Richard Tucker (actor)

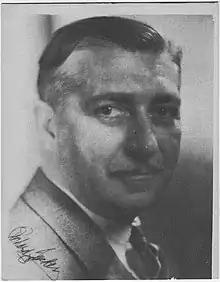
Tucker in 1920

Richard Whitlock Tucker (June 4, 1884 – December 5, 1942) was an American actor. Tucker was born in Brooklyn, New York. Appearing in more than 260 films between 1911 and 1940, he was the first official member of the Screen Actors Guild (SAG) and a founding member of SAG's Board of Directors. Tucker died in Woodland Hills, Los Angeles from a heart attack. He is interred at Forest Lawn Memorial Park, in an unmarked niche in Great Mausoleum, Columbarium of Faith.